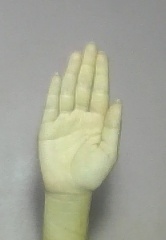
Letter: seen